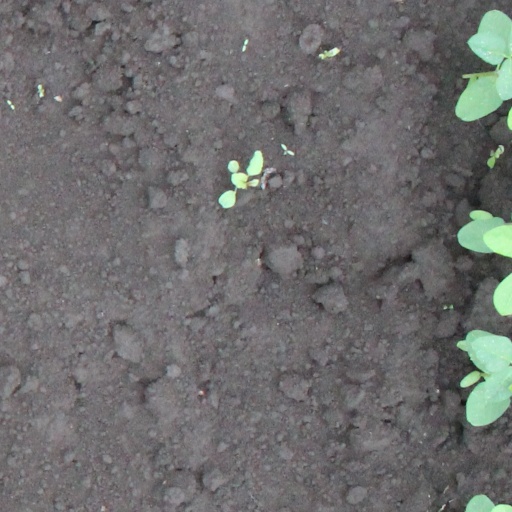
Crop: soybean